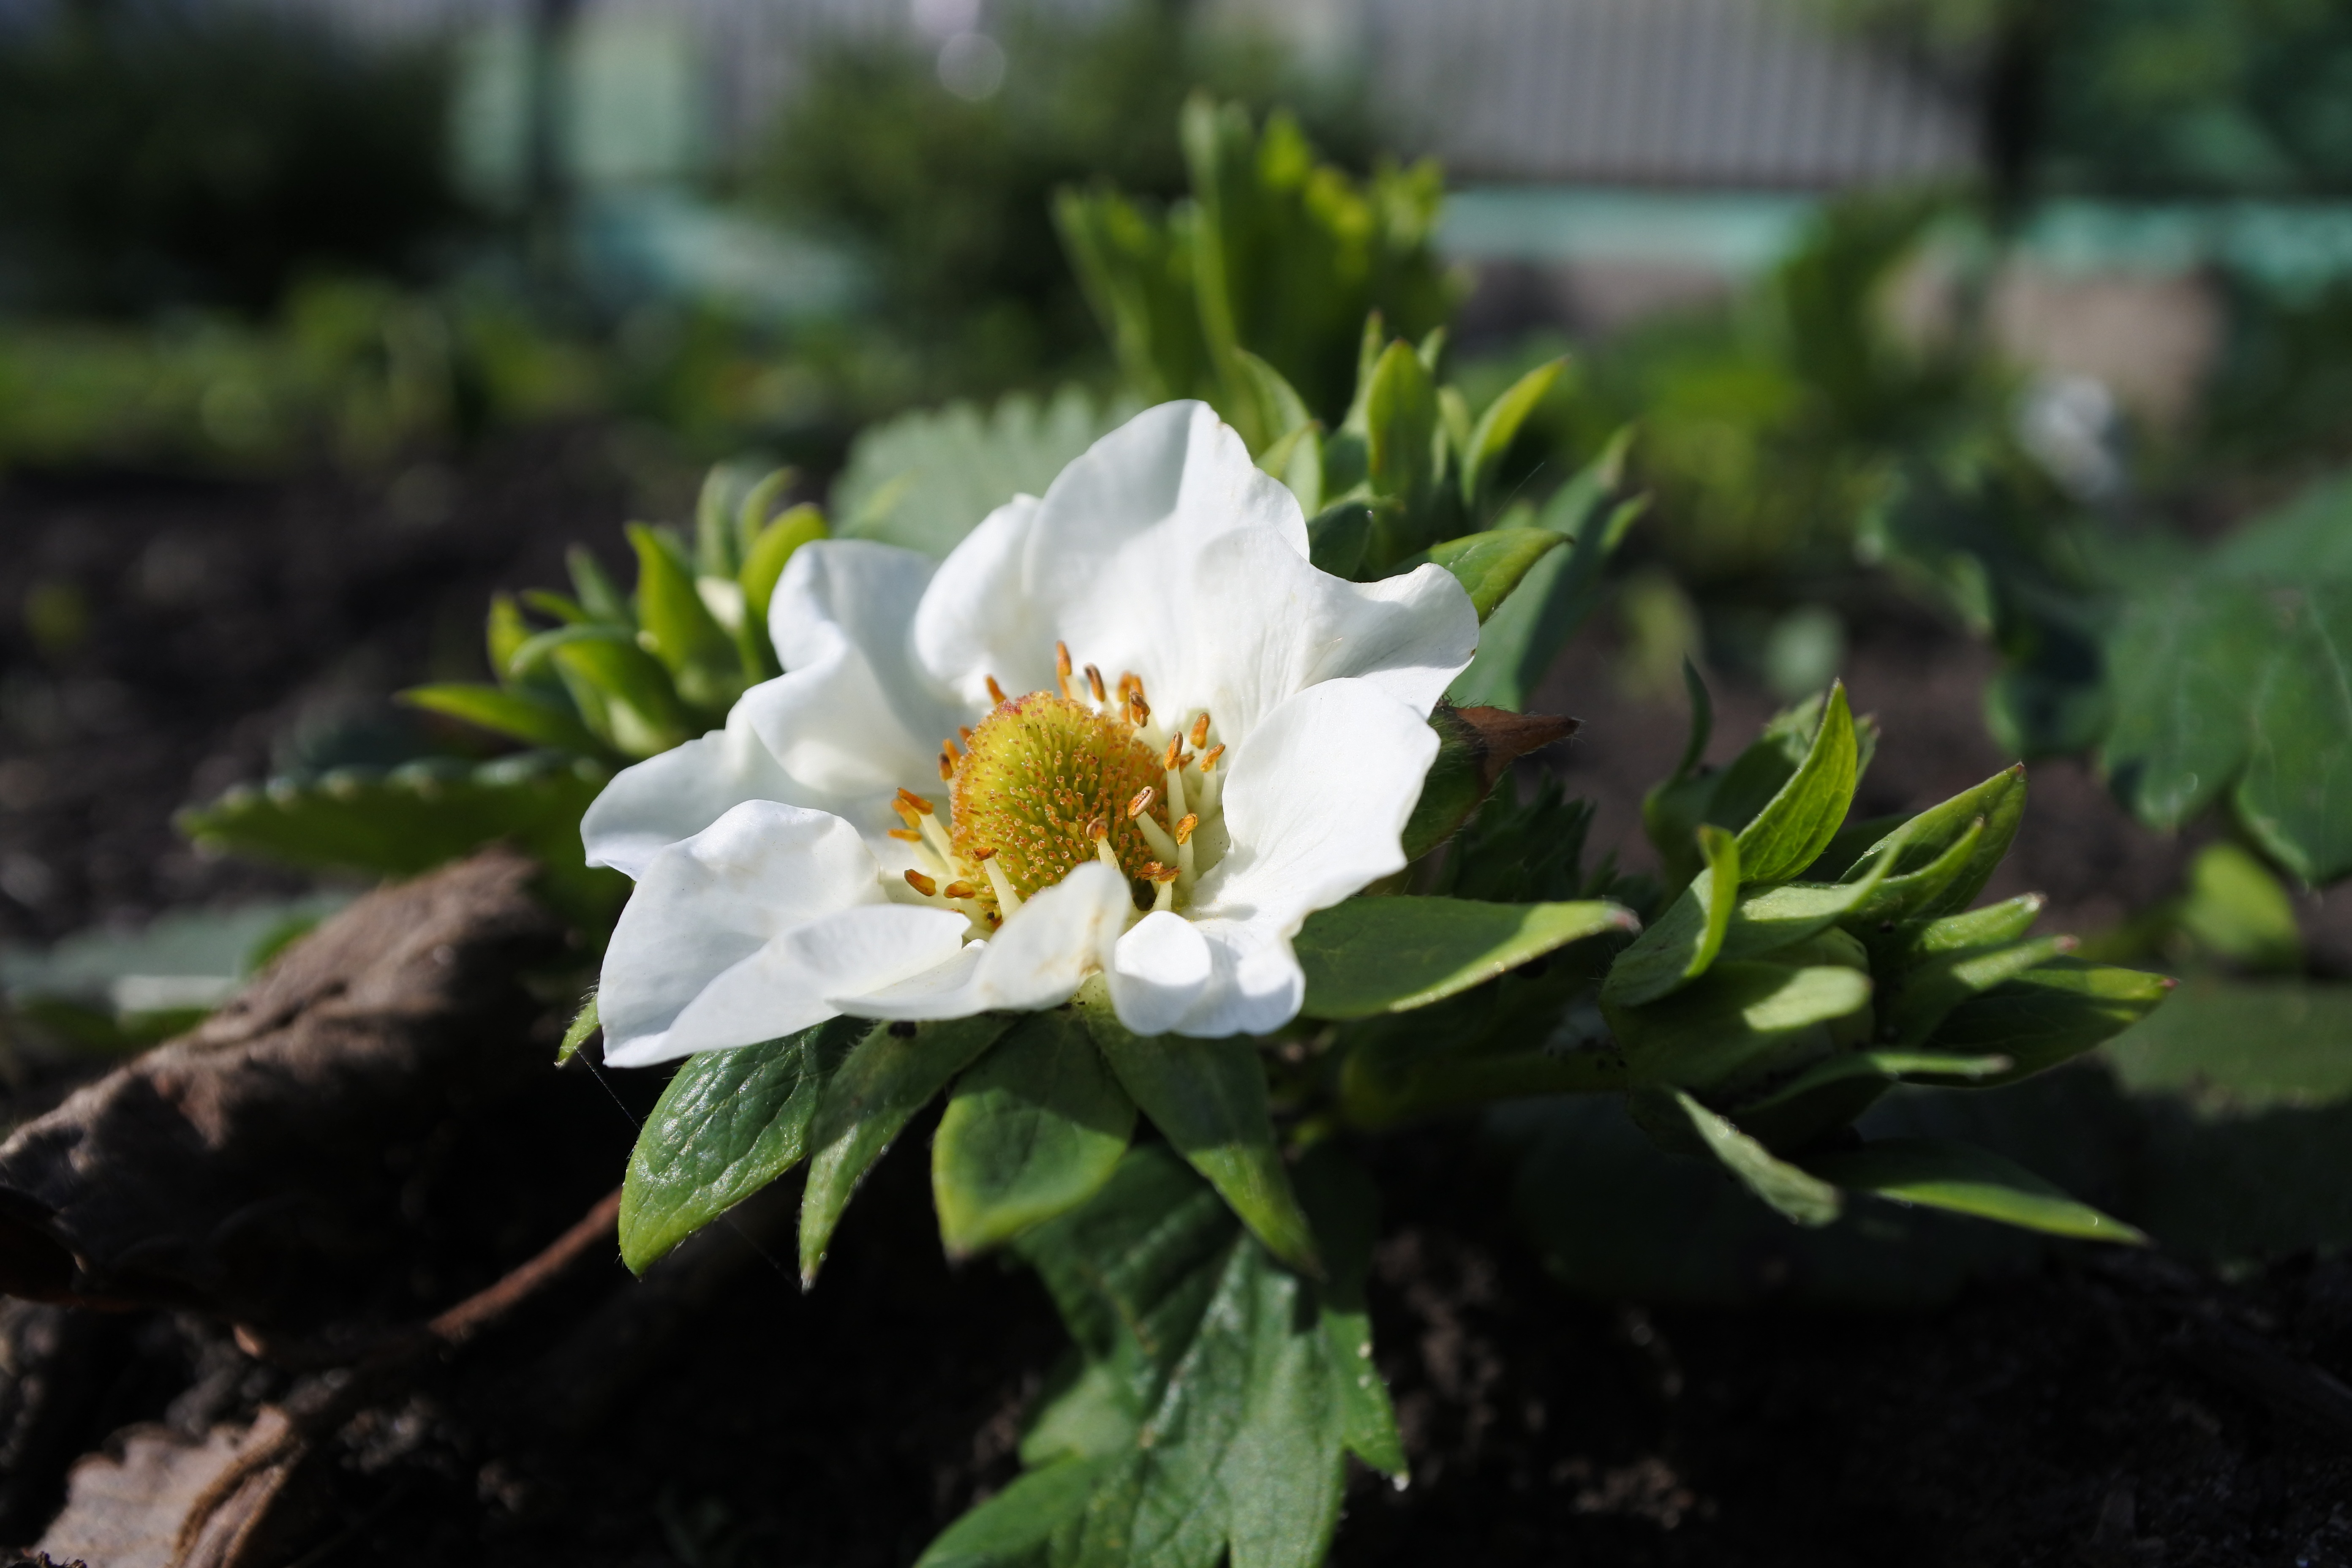
nature, blossom, plant, flower, petal, summer, macro, botany, garden, closeup, flora, strawberry, shrub, dacha, peony, greens, flowering plant, wild strawberry, inflorescences, land plant